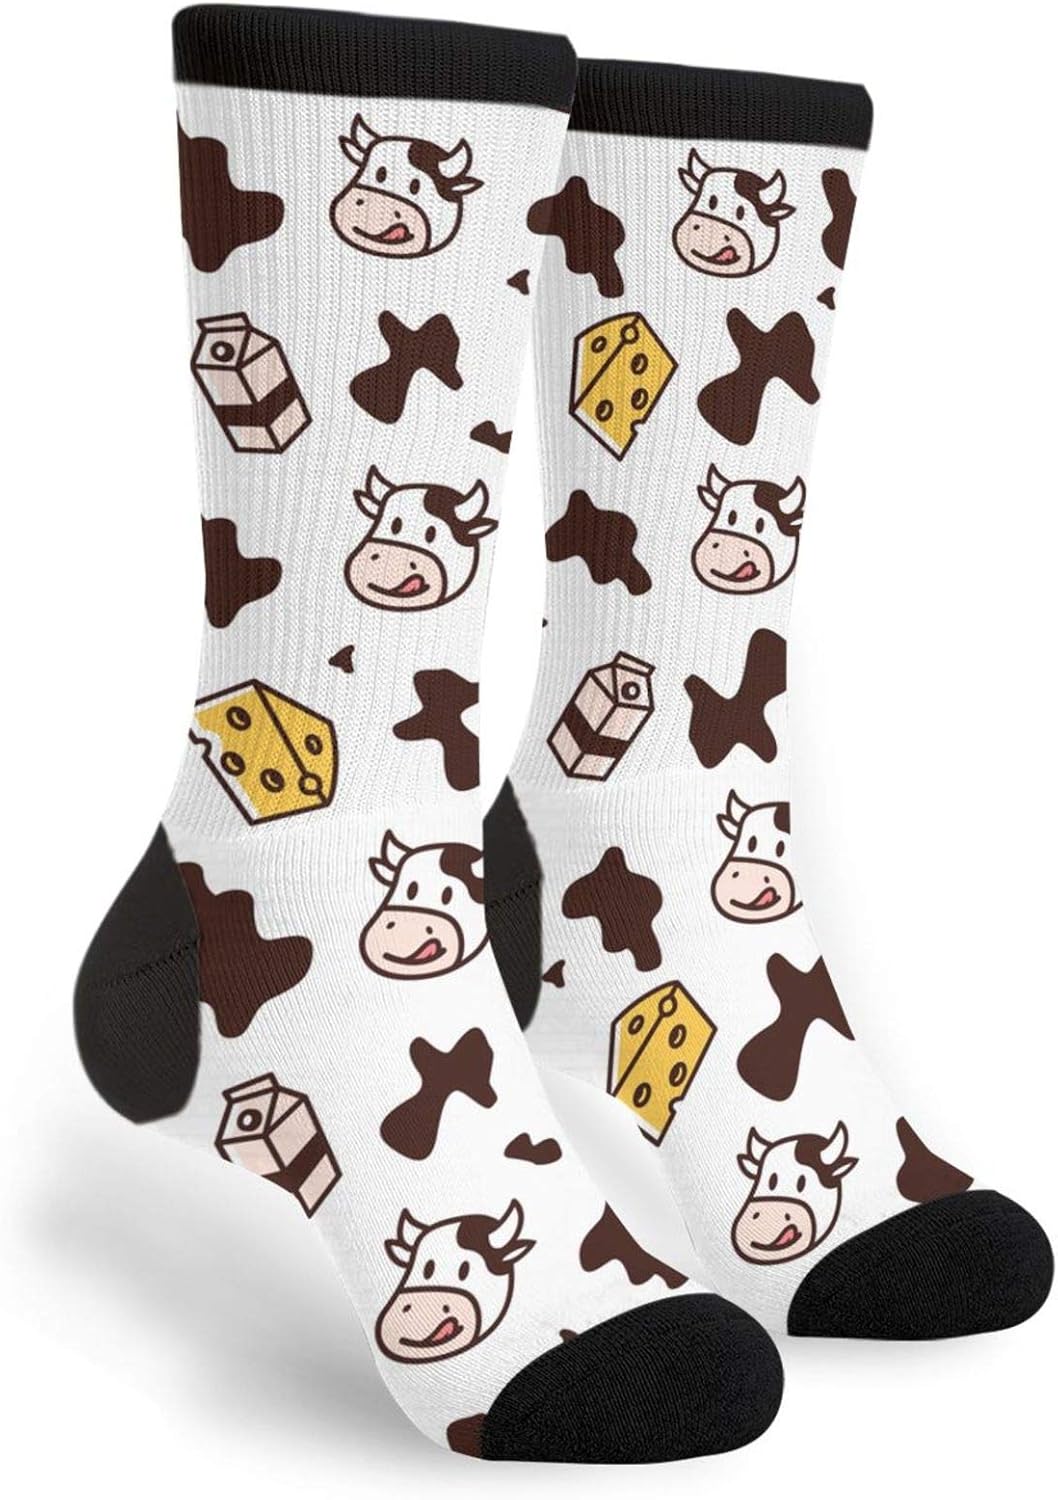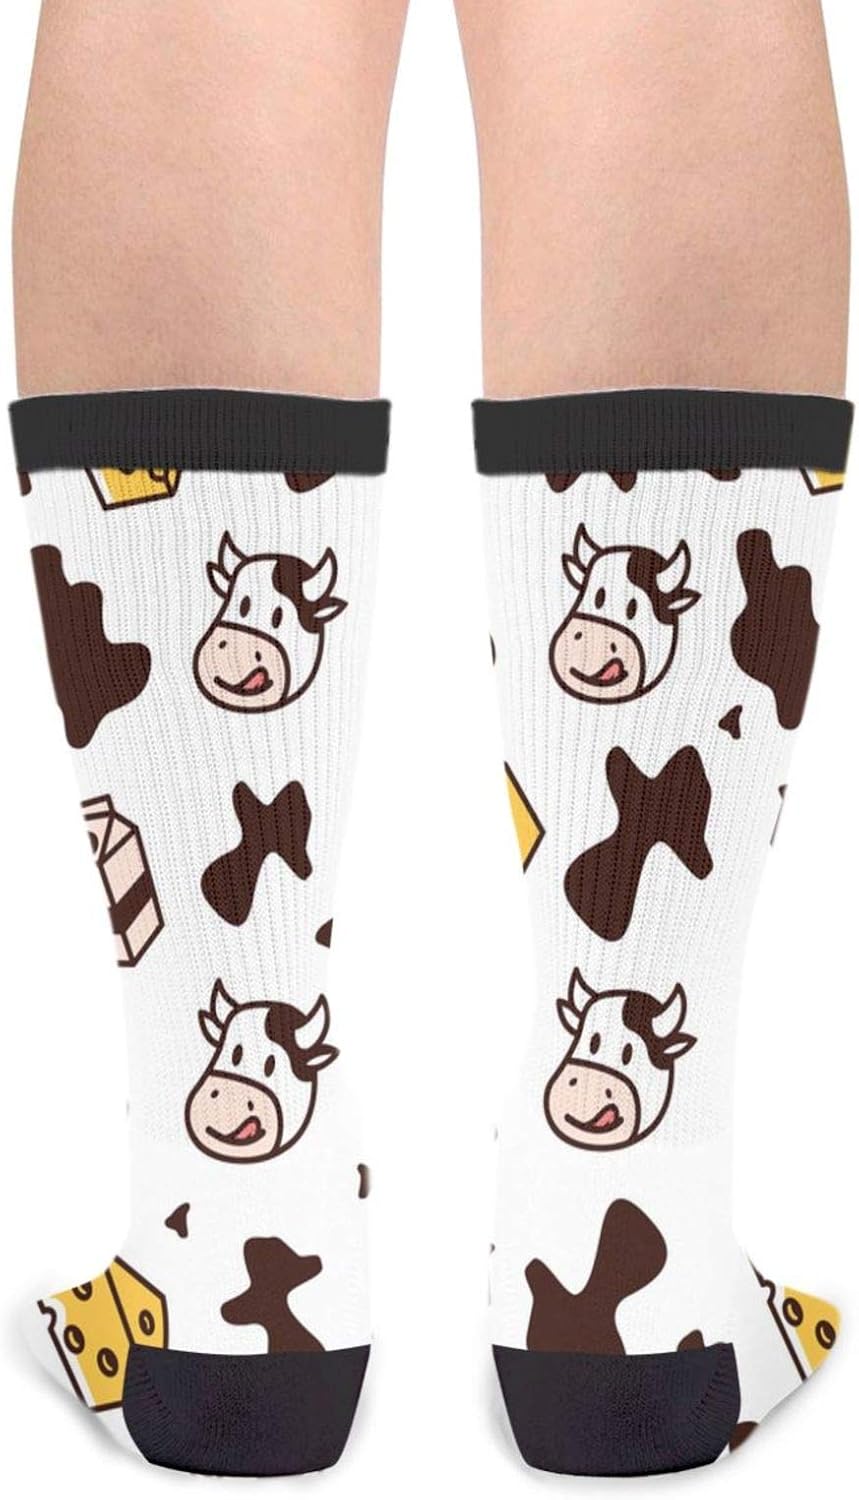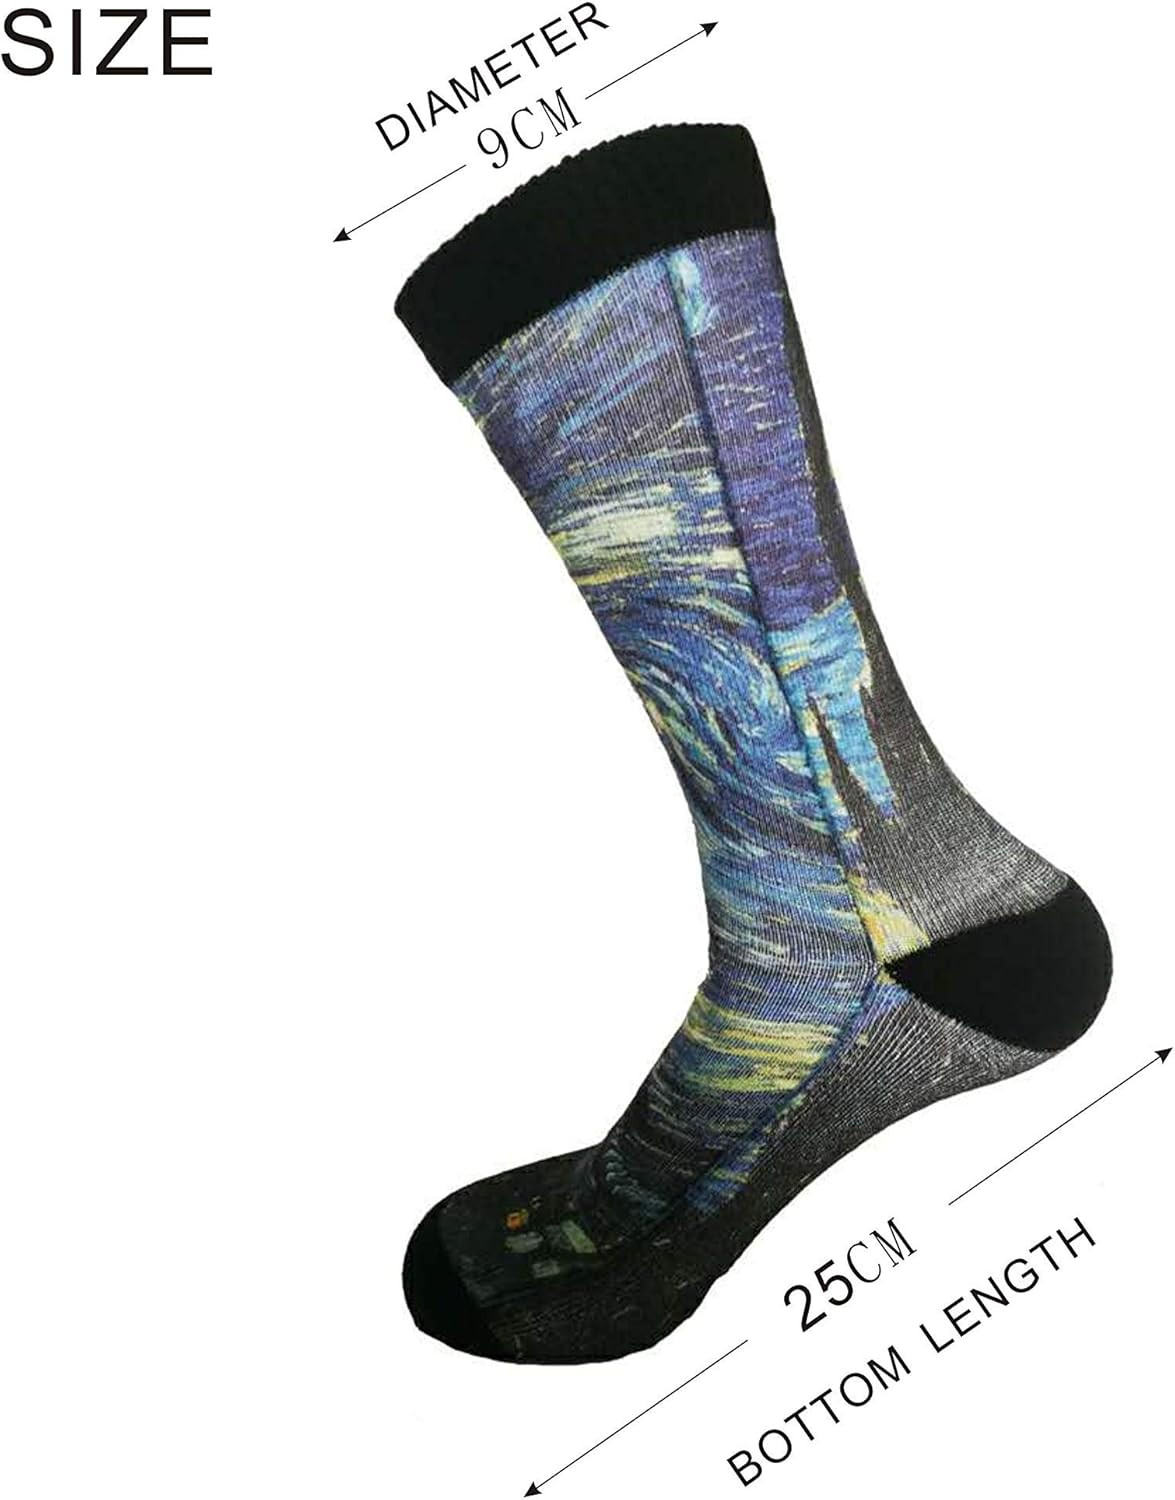
Unisex Novelty Crew Socks Casual Funny Crazy Dress Socks
Category: AMAZON FASHION
MOLIAN'S - SOCKS Product Quality Is What We Exactly Focus On And Always Insist To ImproveThese Are Nice Soft Socks, Thick Material And They Keep Their Shape Well. Breathable, Durable, Lightweight, Silky And Cozy.We Use 200 Needle Count Machines To Make Them While Most Of The Companies Only Go Up To 144 Needle Count. Best Of All, These Socks Are Super Soft And Comfortable And They Are Machine Washable.Such As Football,Soccer,Softball,Baseball,Lacrosse,Field Hockey,Volleyball,Rugby,School Uniforms And All Kind Of Athletic Activities,Or Adding Them To A Costume Or Simply Want To Put Some Flash Into Your Outfit These Green Pineapple Repeat Socks Are The Perfect Choice.Calf High Socks Are The Ideal Complement To Your Favorite Shorts.This Is Also The Best Choice As A Gifts! CARE INSTRUCTIONS - Machine Washed Or Hand Wash.- Do Not Use Bleach.- Hang To Dry. Package One Pair Socks In Each Plastic Bag.
Features: Polyester,Spandex | Pull On closure | Hand Wash Only | SOFT MATERIAL - 98% Polyester +2% Spandex, Medium Thickness, With Cushioned Sole For Extra Comfort, Make Your Feet Feel Comfortable, Cozy, Stretchy And Durable. | ONE SIZE FITS MOST - These Funny Novelty Socks Fit For Men Shoes Size Us 7.5 - 12, Women Shoes Size Us 5.5 - 10, Length: 40cm; Suitable For All Seasons. | UNIQUE DESIGN - Socks Featuring cute cow and cheese Patterns. A Great Gift For Everyones Favorite; Funny Novelty Patterns Make Your Socks Eye-Catching In The Basketball Court Or A Party. | VARIOUS OCCASIONS - This Funny Socks Can Match Men's Sandals, Boots, Sneakers, Running Shoes And Dress Shoes;Ideal For Running, Walking, Gym Fitness, All Sports Such As Hiking, Running, Hockey, Soccer, Basketball, Golf, Cycling And More. Moisture Wicking, Blister Control. | GREAT AS GIFTS - They Could Be Your Perfect Gift Choices For Your Beloved Ones In Holidays, Like Halloweens,Christmas,Thanksgiving, Father Day And Etc; Novelty Birthday Gifts For Your Mom, Wife, Daughter, Girlfriend, Grandma, Sister, Son, Grandson, Husband, Boyfriend, Father, Grandpa.